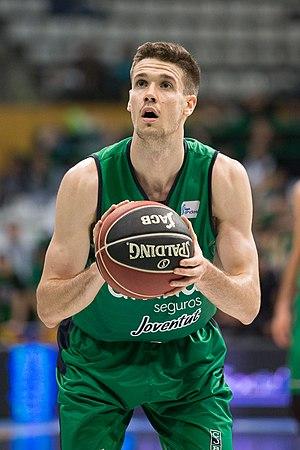
Xabier López-Arostegui, né le 19 mai 1997, à Biscaye, en Espagne, est un joueur espagnol de basket-ball. Il évolue au poste d'ailier.